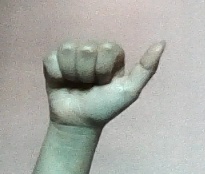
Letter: dhad